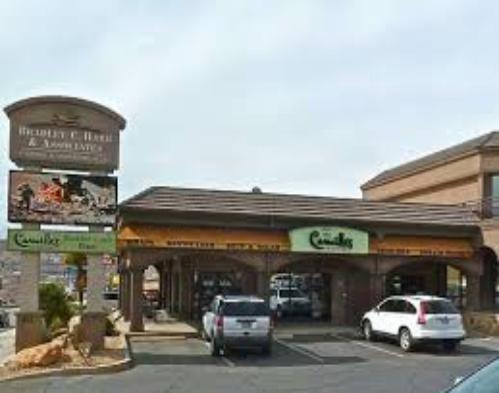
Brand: Camille's Sidewalk Cafe
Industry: Food